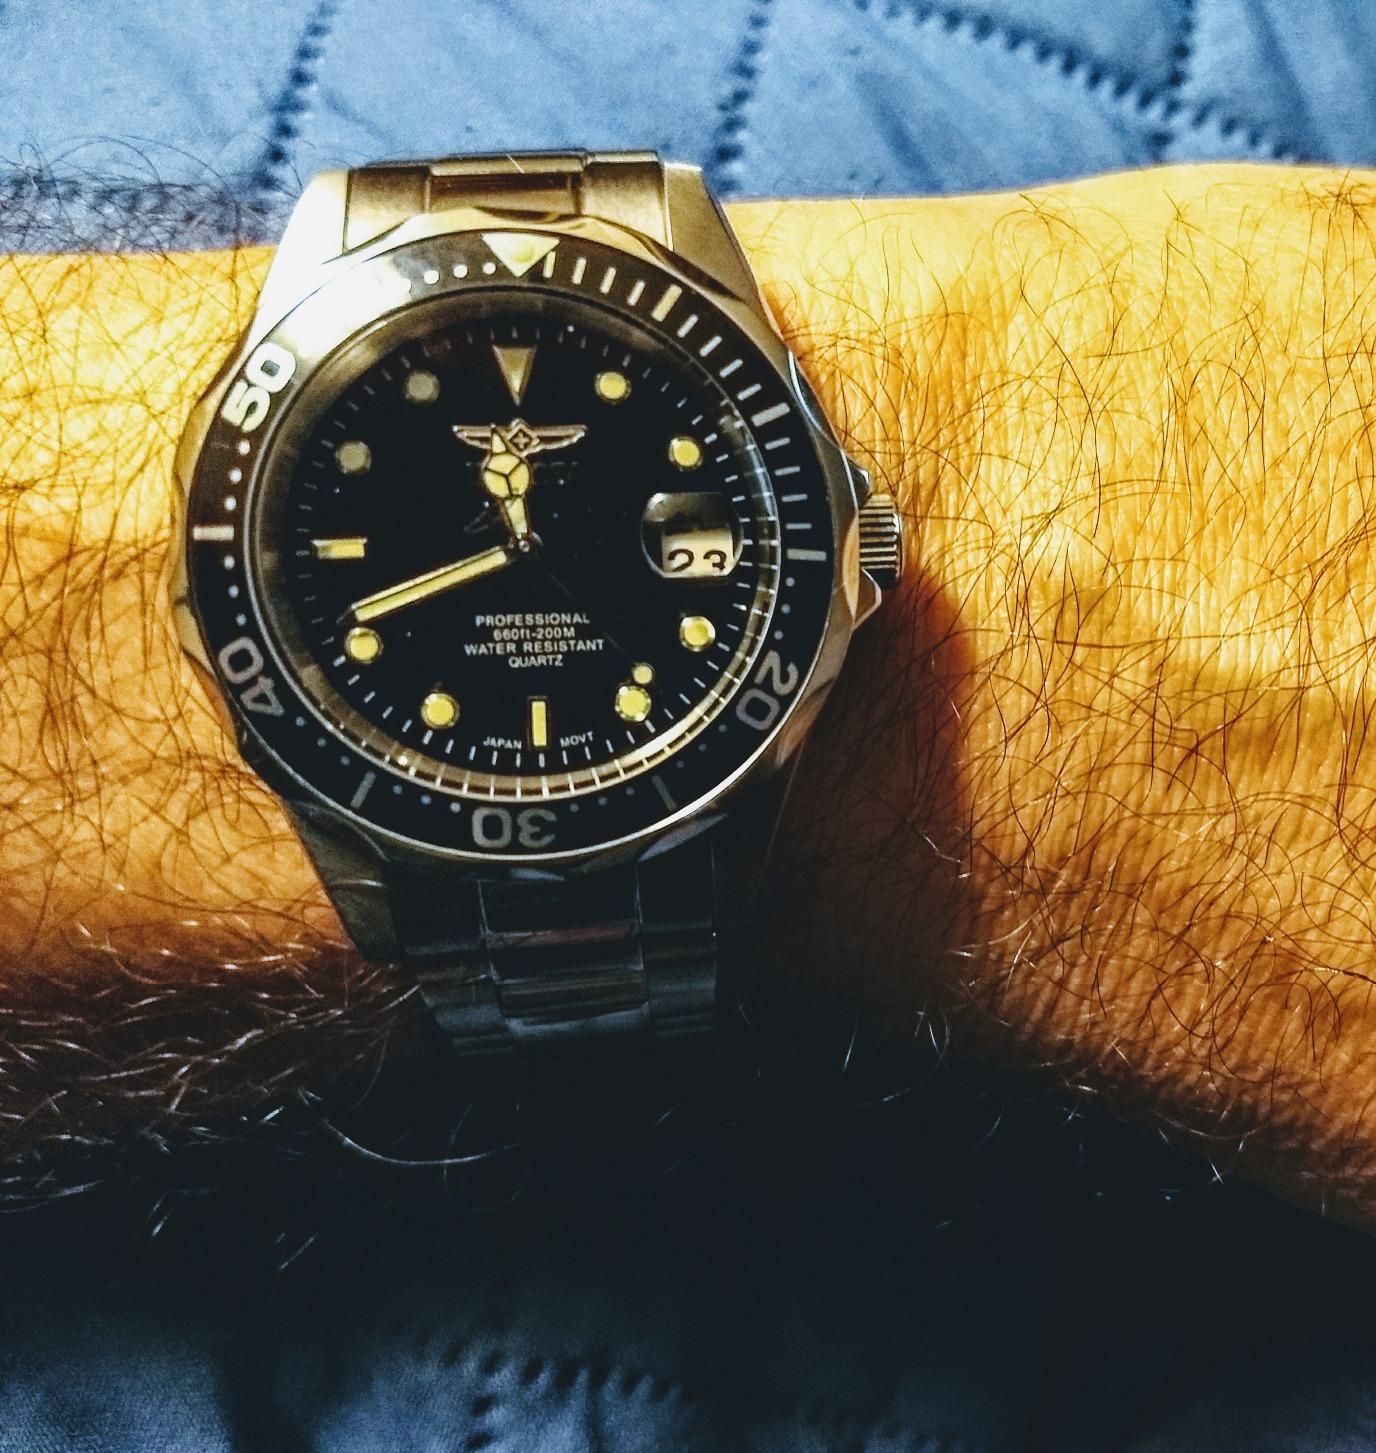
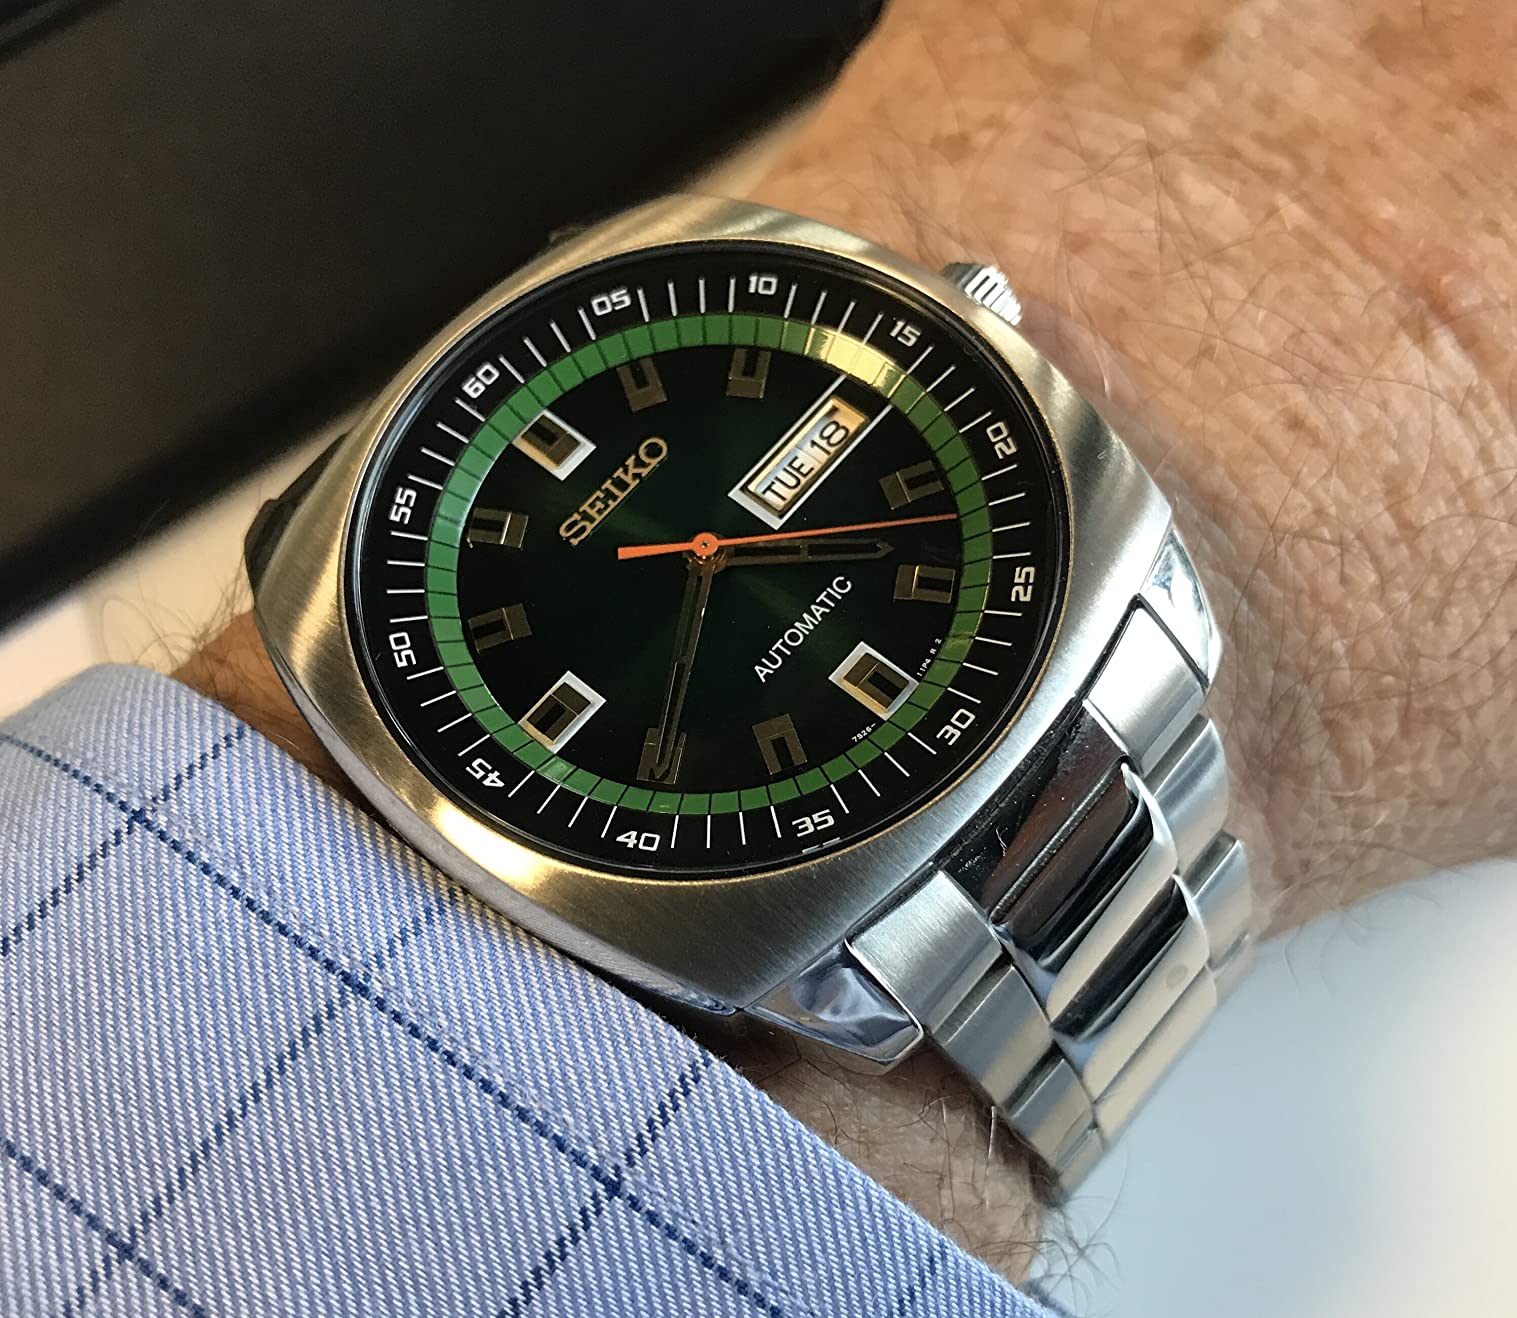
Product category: accessories_watch
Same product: no